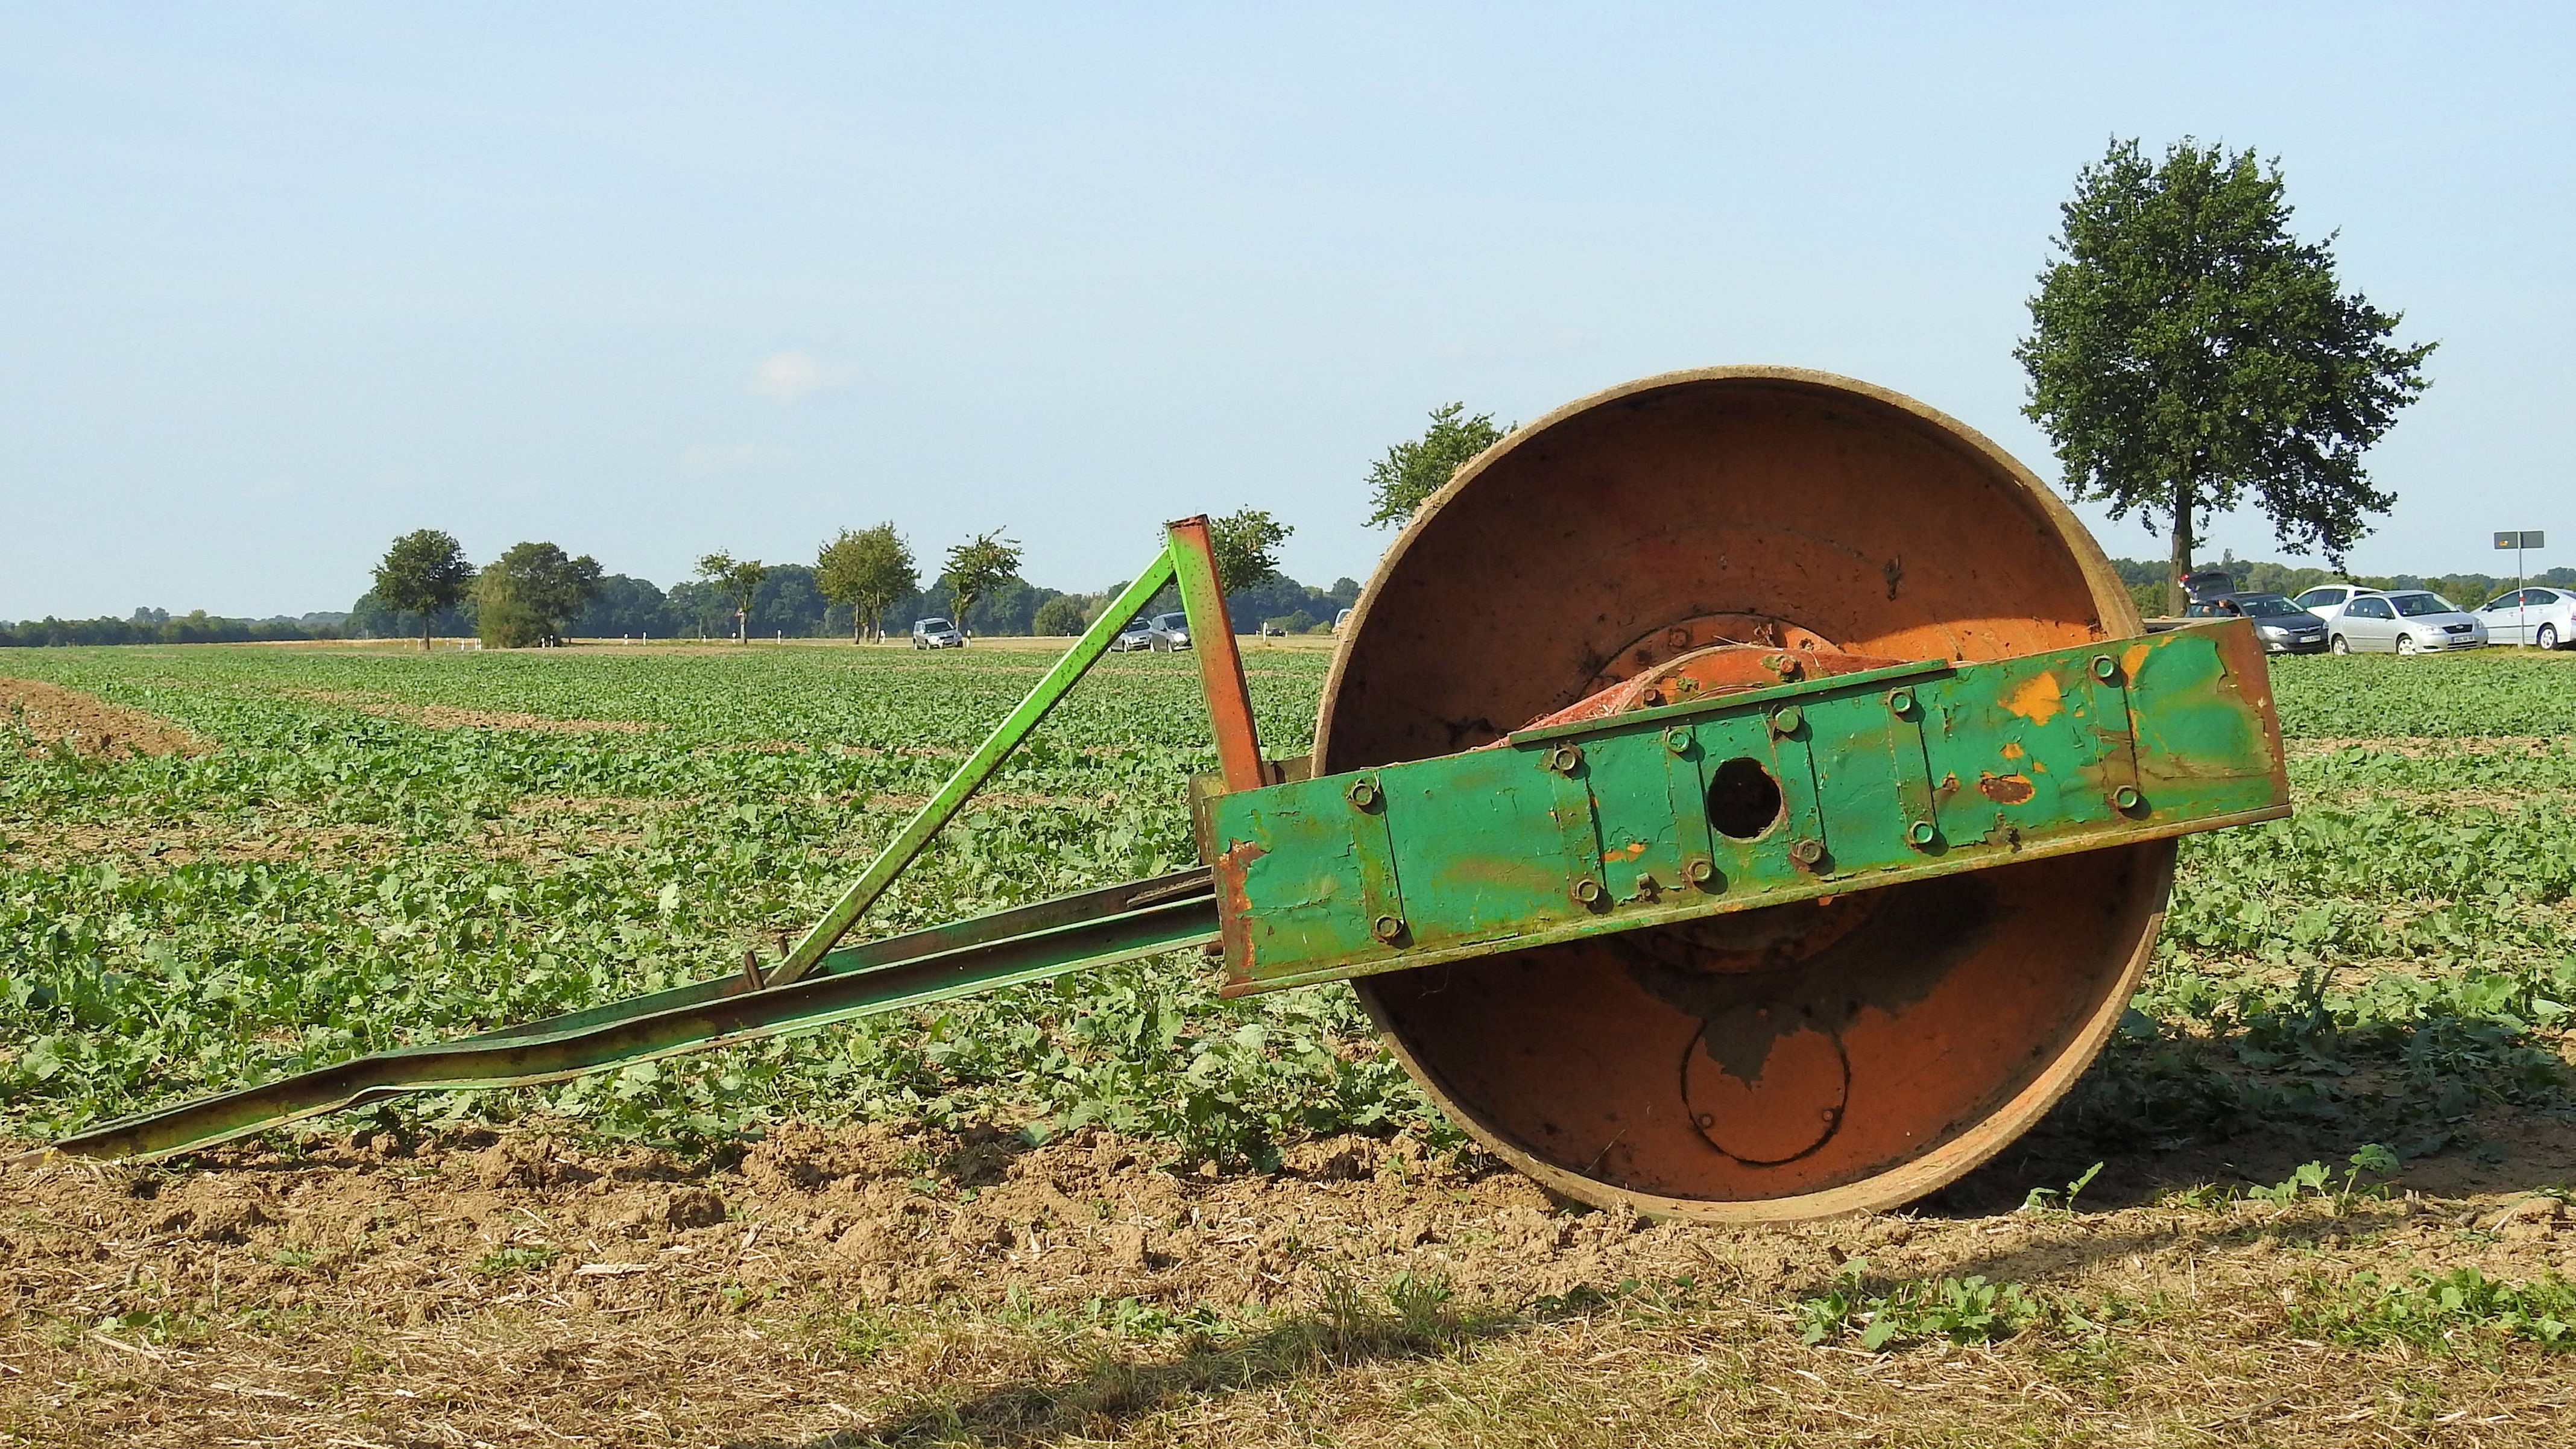
field, farm, vehicle, crop, soil, agriculture, device, roll, plough, arable, rural area, agricultural economics, man made object